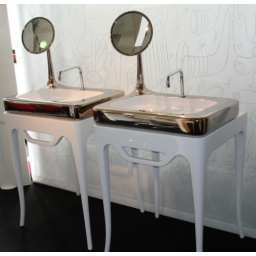
39 mirror integrated in sink